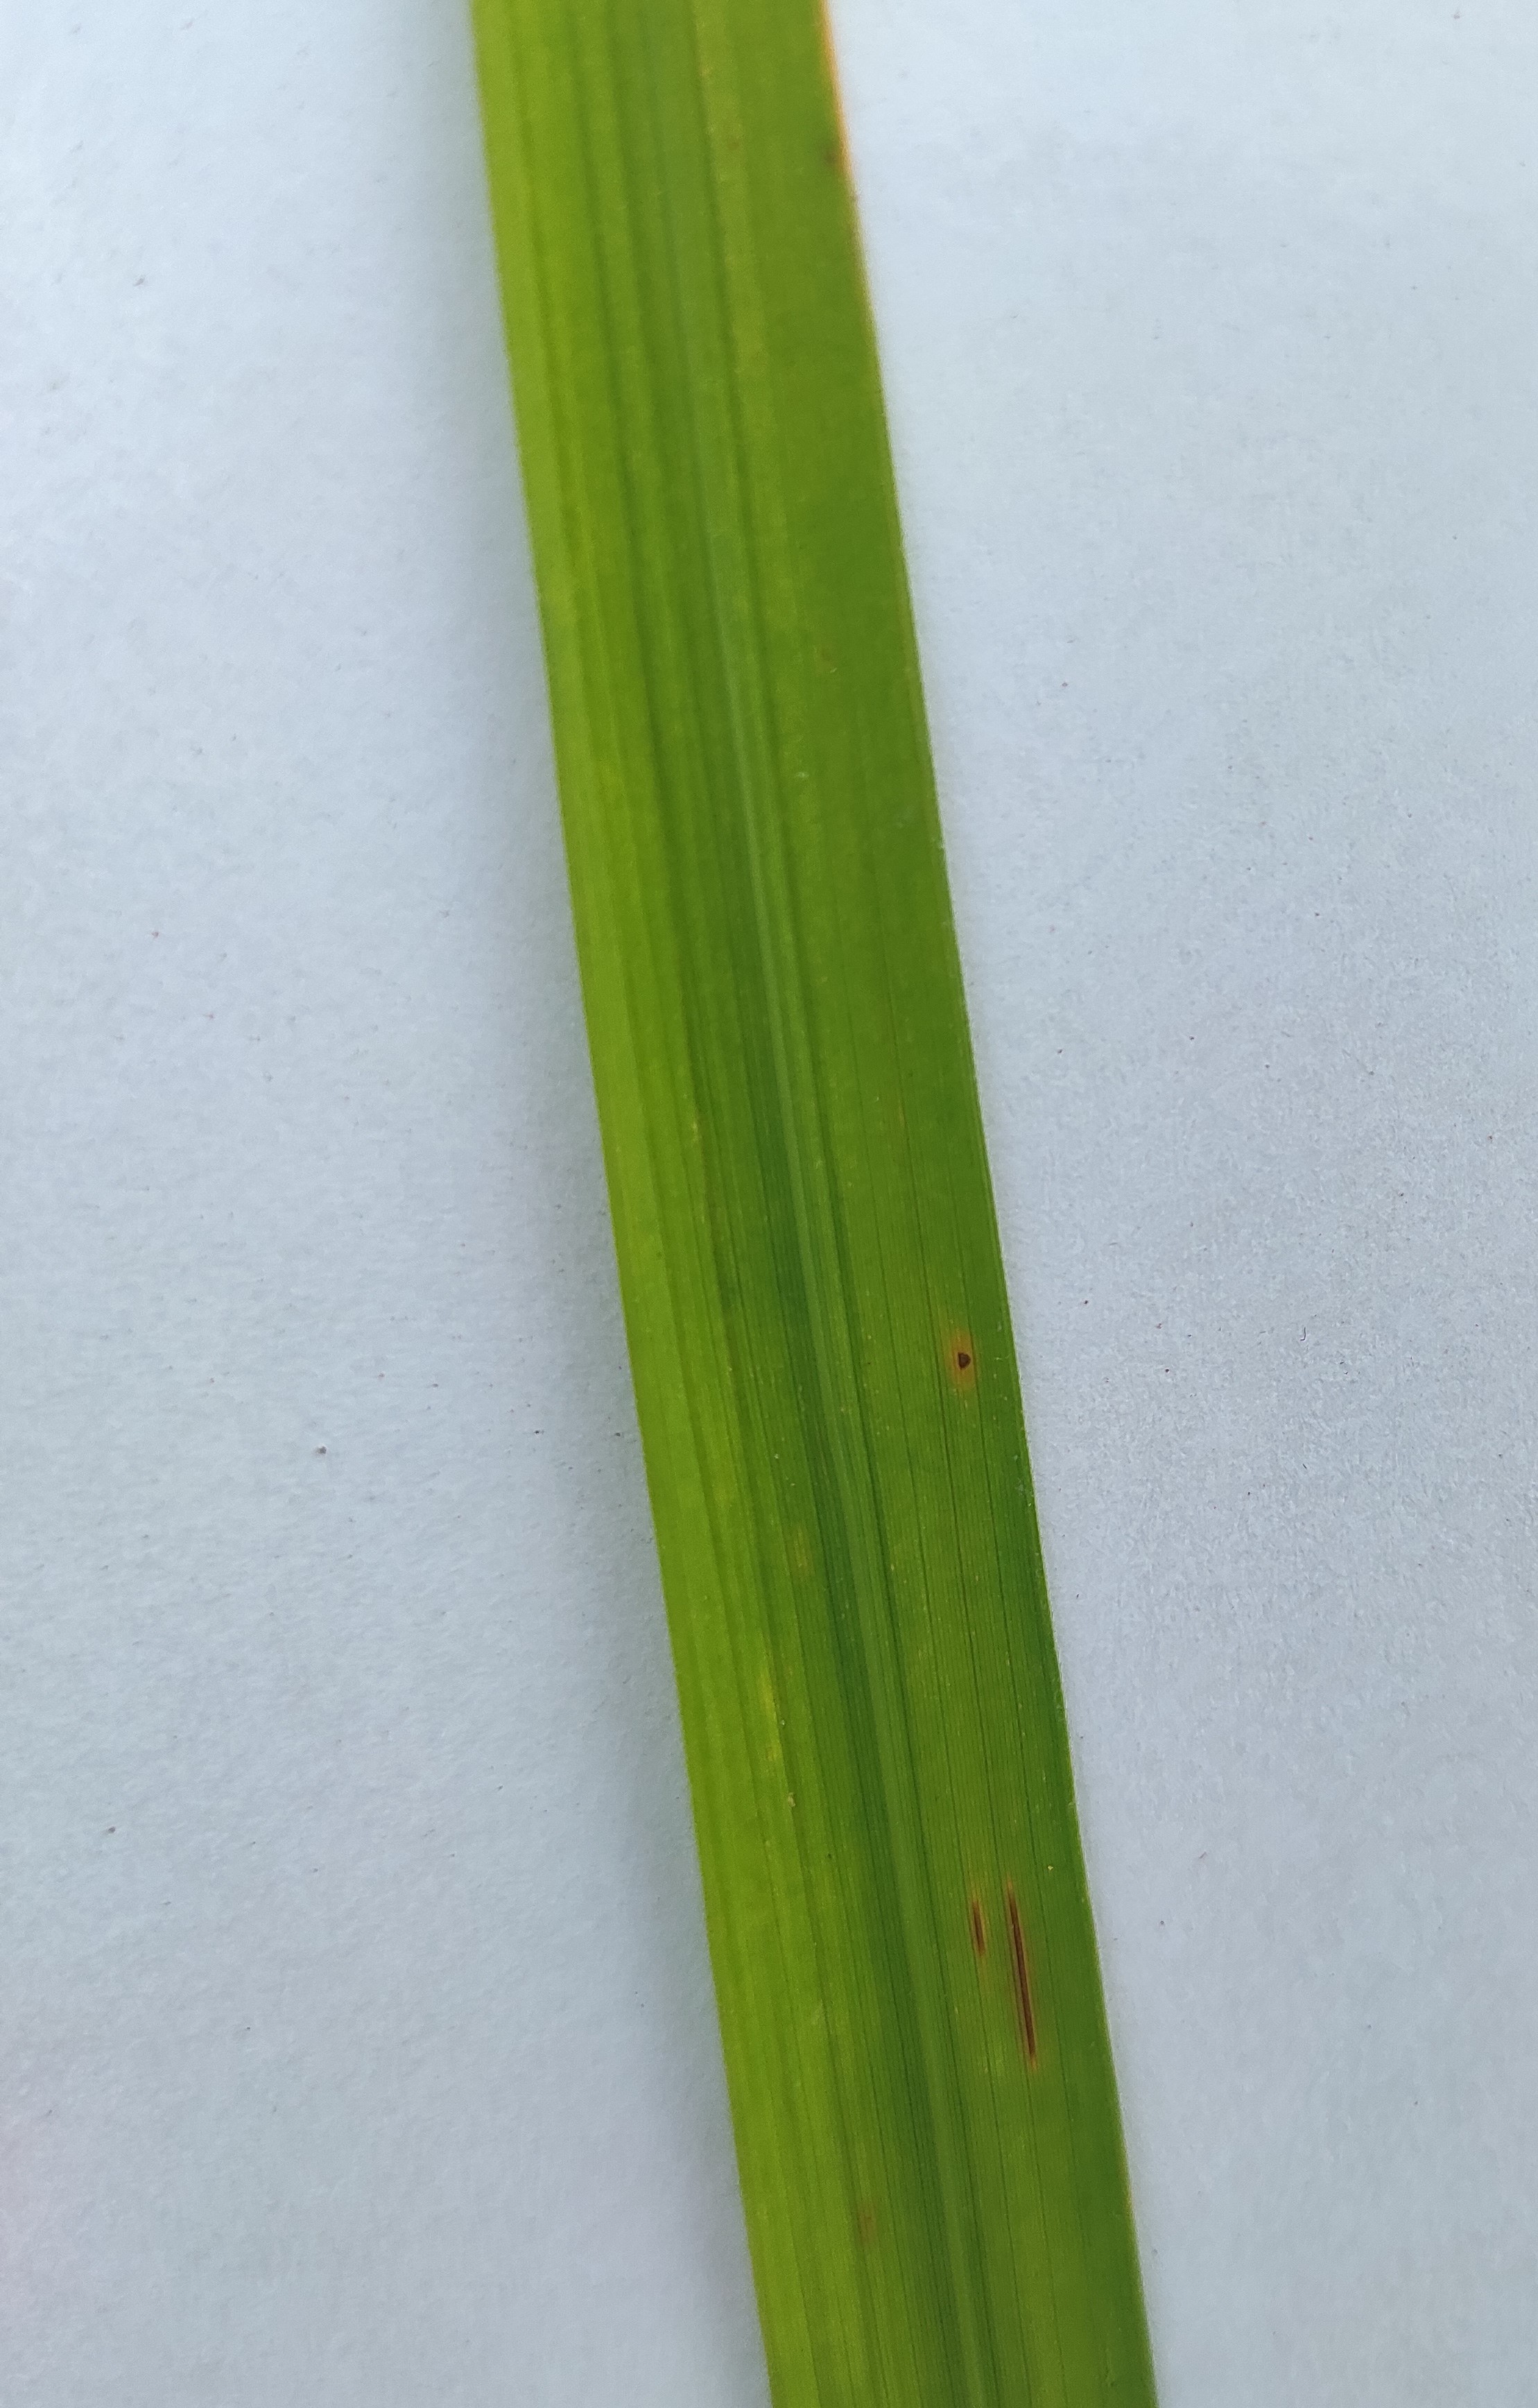
Label: Rice Blast